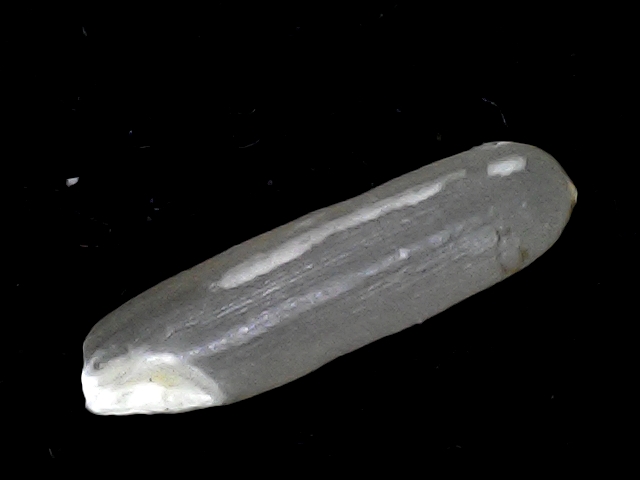
Rice variety: BD57